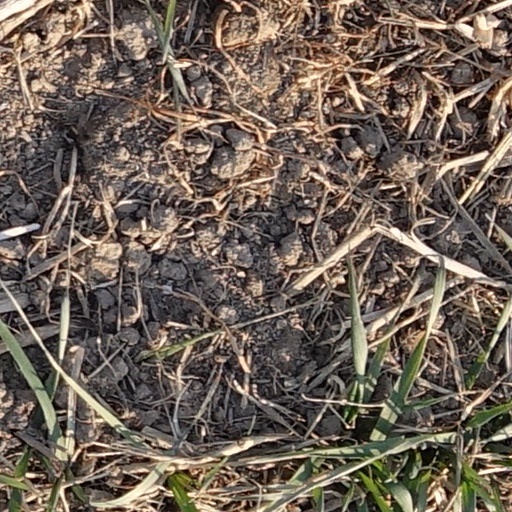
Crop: wheat